H.C. Godman Co.

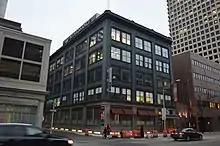
The H.C. Godman Co. Building

The H.C. Godman Company was a shoe manufacturer based in Columbus, Ohio. The manufacturer was the first of significance in the city, founded by Henry Clay Godman as Hodder and Godman Leather in 1876. It operated until 1962, only one of two local shoe manufacturers in Columbus to survive into the 1960s.